Andrew G. McBride

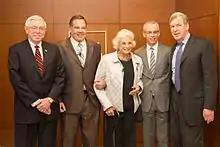
Andrew G. McBride with Sandra Day O’Connor

McBride served as a law clerk to Judge Robert Bork of the United States Court of Appeals for the District of Columbia Circuit from 1987 to 1988, a period that overlapped with Bork's nomination to the Supreme Court. He helped edit Bork's 1990 book "The Tempting of America".